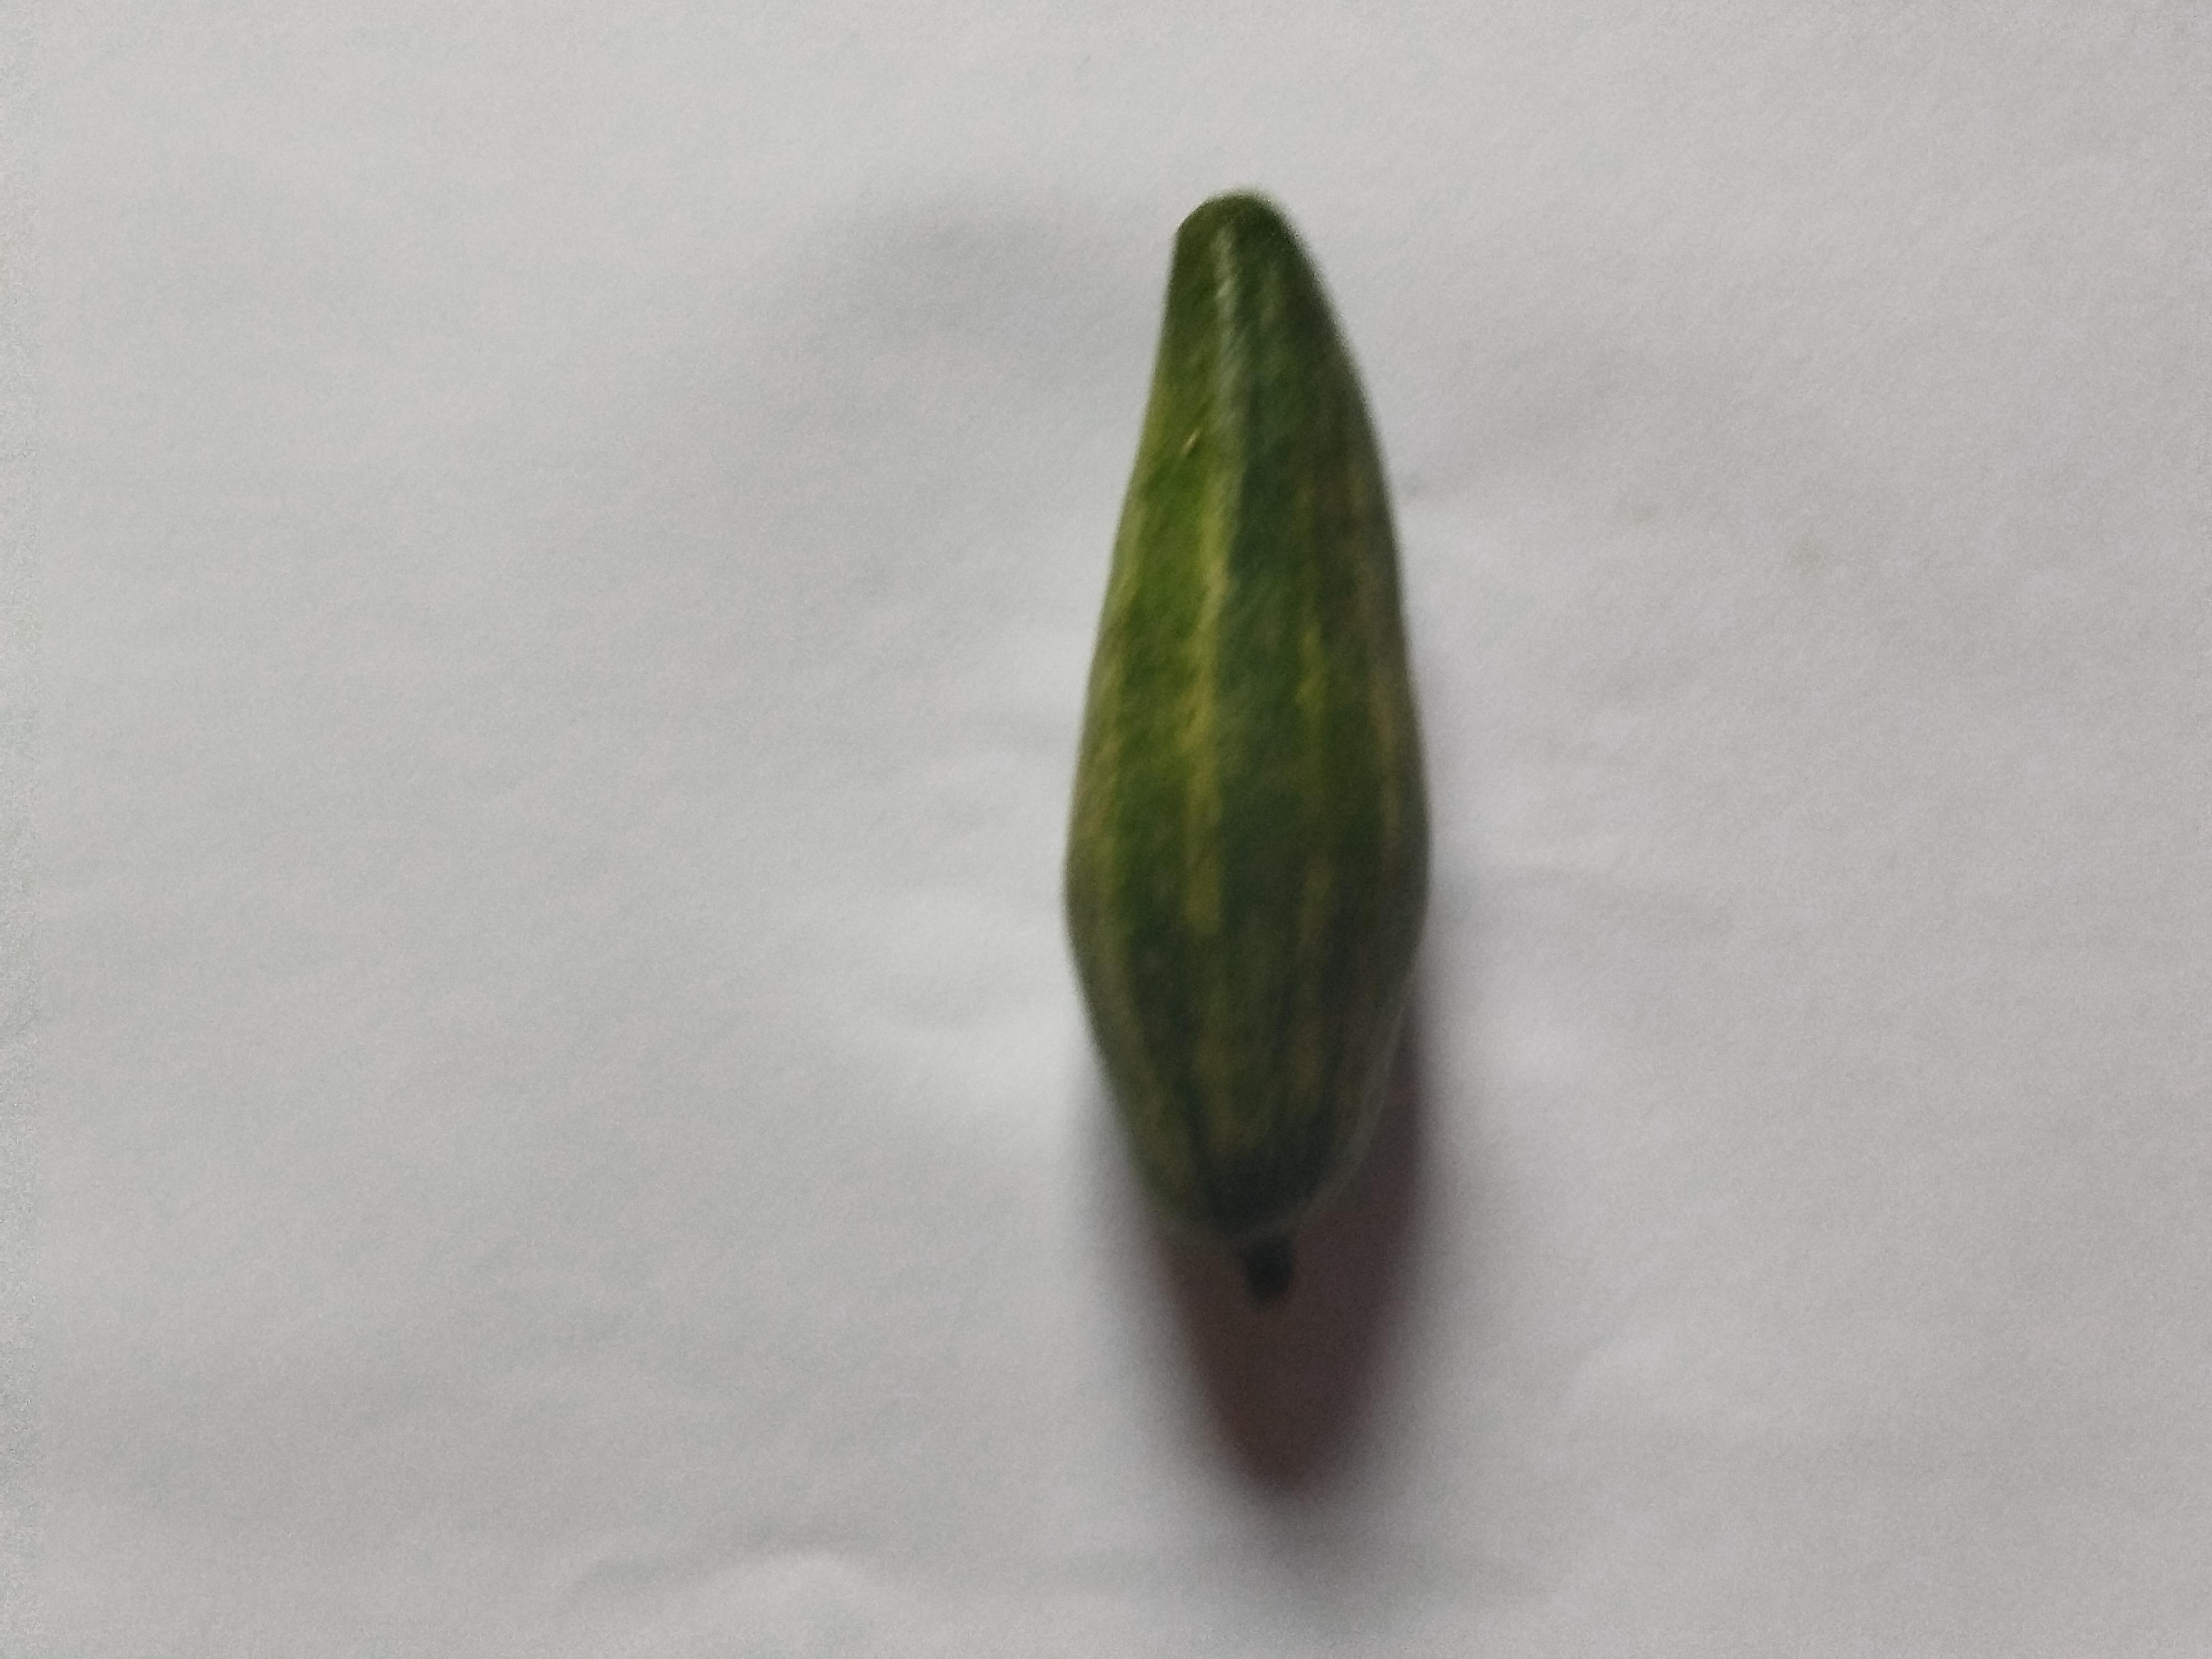
Label: Pointed gourd